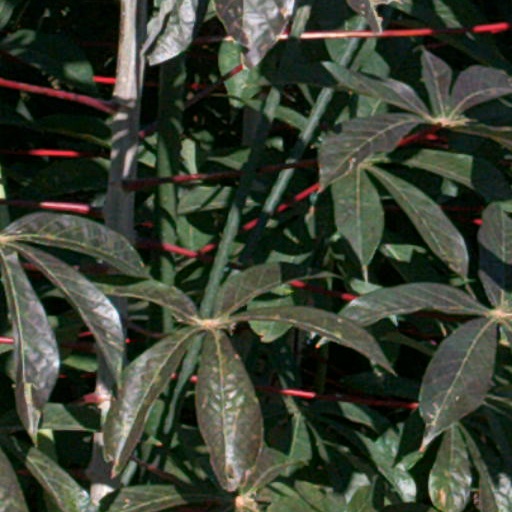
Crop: cassava